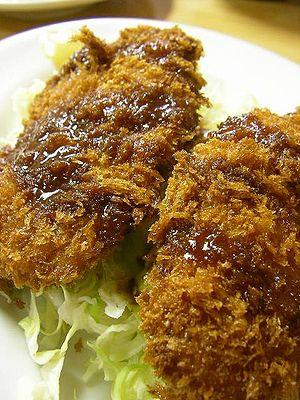
Menchikatsu ou minchi-katsu est une croquette, ou une préparation à base de viande hachée, recouverte de chapelure de type panko. La viande hachée est le plus souvent du bœuf, du porc, ou bien un mélange des deux. Ce plat est souvent servi dans des bentō à prix réduit ou des teishoku.